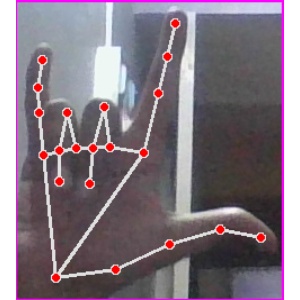
अक्षर: व